Blow (Kesha song)

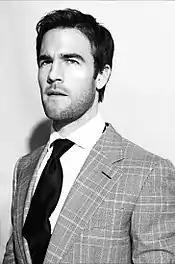
James Van Der Beek (pictured) plays Kesha's nemesis in the music video.

The music video for "Blow" was directed by Chris Marrs Piliero. The video was released on February 25, 2011. Kesha wanted the video to be "different, a video that was cool and random". The director, Piliero, came up with the idea for the video's mythological aspect saying, "I had this idea running in my head with just the idea of unicorns, If I massacred unicorns, they could bleed rainbows. I'm a fan of violence and I'm always trying to find a way to make it OK." While being interviewed Piliero spoke of the collaboration with Kesha, explaining her point of view on the video, "Before we started filming, we had quite a few talks. She was adamant you can't back away from the crazy; everything about the idea she loved and she enforced the fact that she wanted to embrace every aspect of it and really go for it, On set, she was having fun. She was like, 'I want to lick a unicorn.' It was rad working with her because there definitely wasn't a sense of her feeling awkward about stuff or detached; no ego. It felt like we had worked together before."